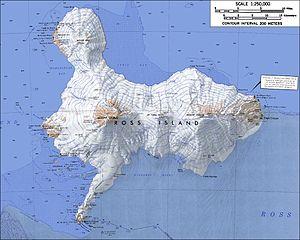
Carte topographique de l'île de Ross, Antarctique (échelle 1:250 000)Türkçe: Ross Adası'nın topografik haritası, Antarktika (Ölçek 1:250 000)
Le mont Terra Nova est une montagne située sur l'île de Ross, en Antarctique. Volcan bouclier désormais éteint, il est voisin du mont Erebus, toujours actif.
Le mont Terror est une montagne de l'île de Ross en Antarctique, volcan bouclier désormais éteint et voisin du mont Erebus toujours actif.